Vibes (film)

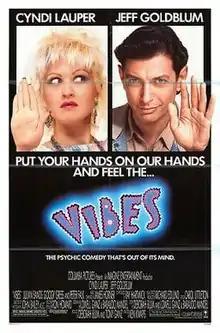
Theatrical release poster

Vibes is a 1988 American romantic adventure comedy film directed by Ken Kwapis and starring Cyndi Lauper, Jeff Goldblum, Julian Sands and Peter Falk. The plot concerns Sylvia, an eccentric psychic, and Nick, her equally odd psychic friend and their trip into the Ecuadorian Andes to find the "source of psychic energy".